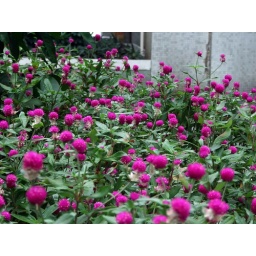
Globe Amaranth flower bed seen in Mayfair Garden, Tsing Yi, Hong Kong.